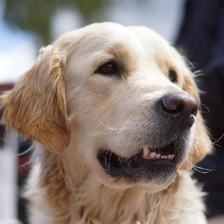
Label: animals